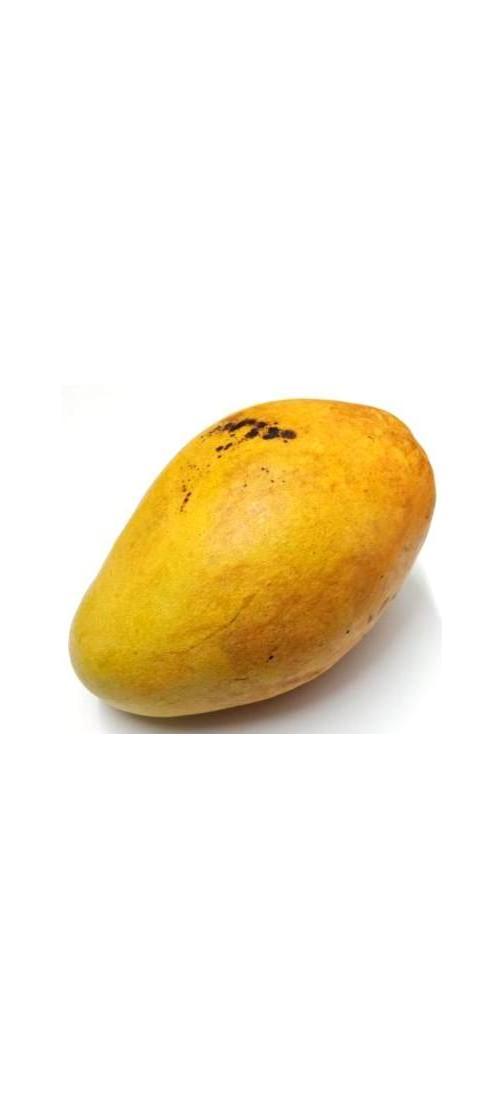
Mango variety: Bari-11